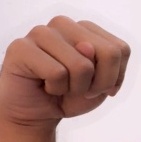
ASL sign: N